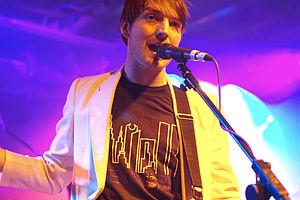
The Feeling est un groupe de pop rock britannique, originaire de Horsham, en Angleterre.